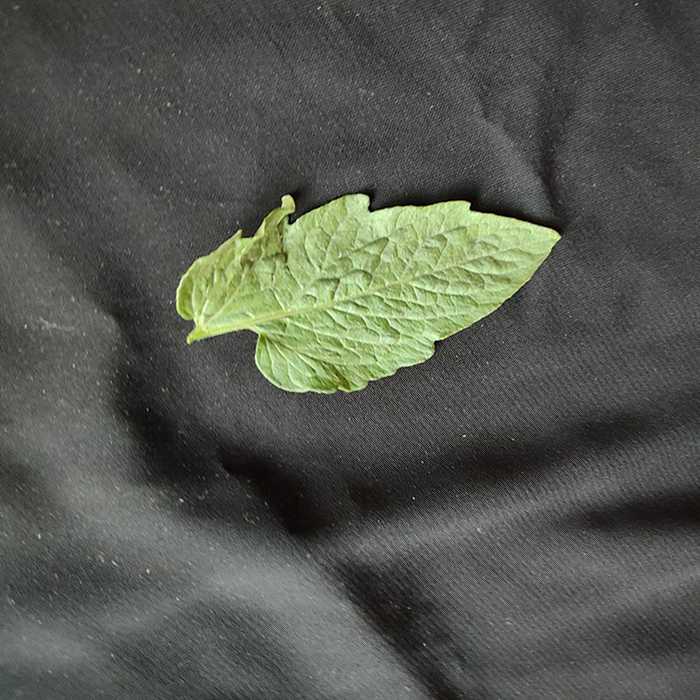
Plant: Tomato
Label: Tomato Fresh leaf